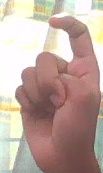
ASL sign: X